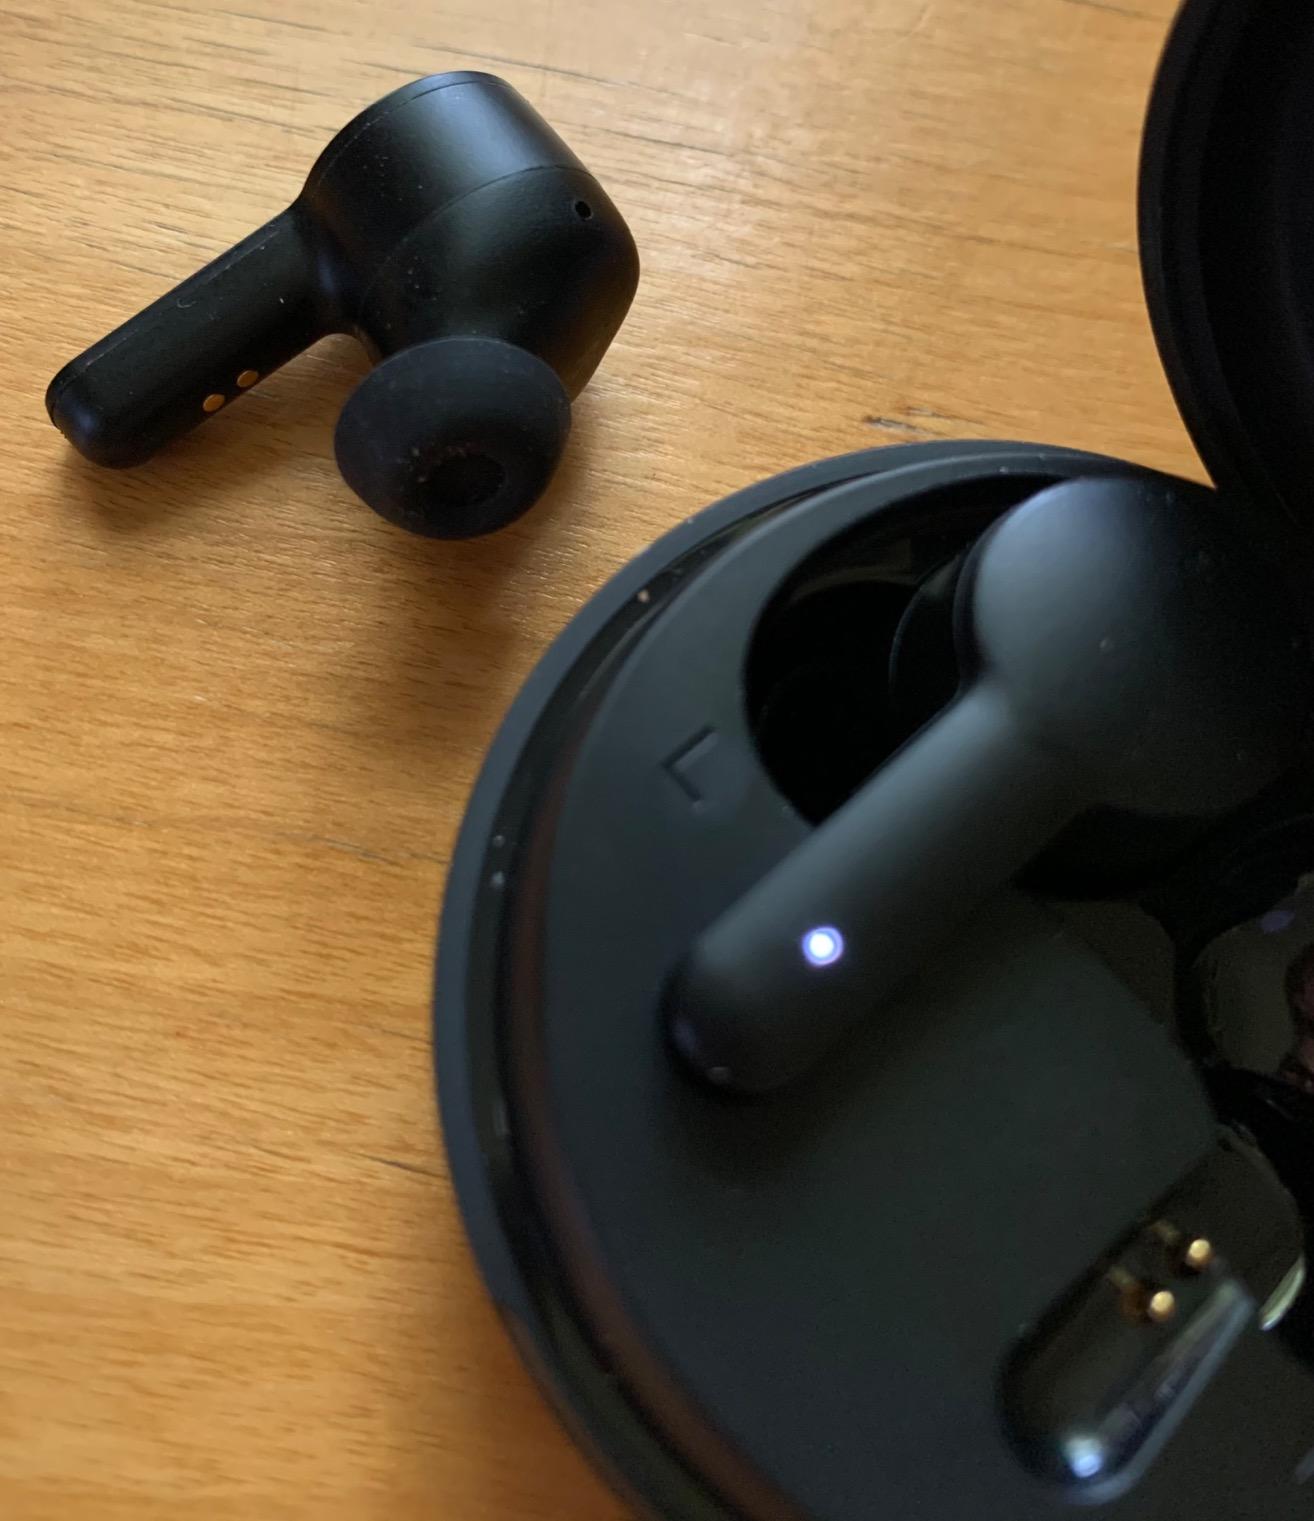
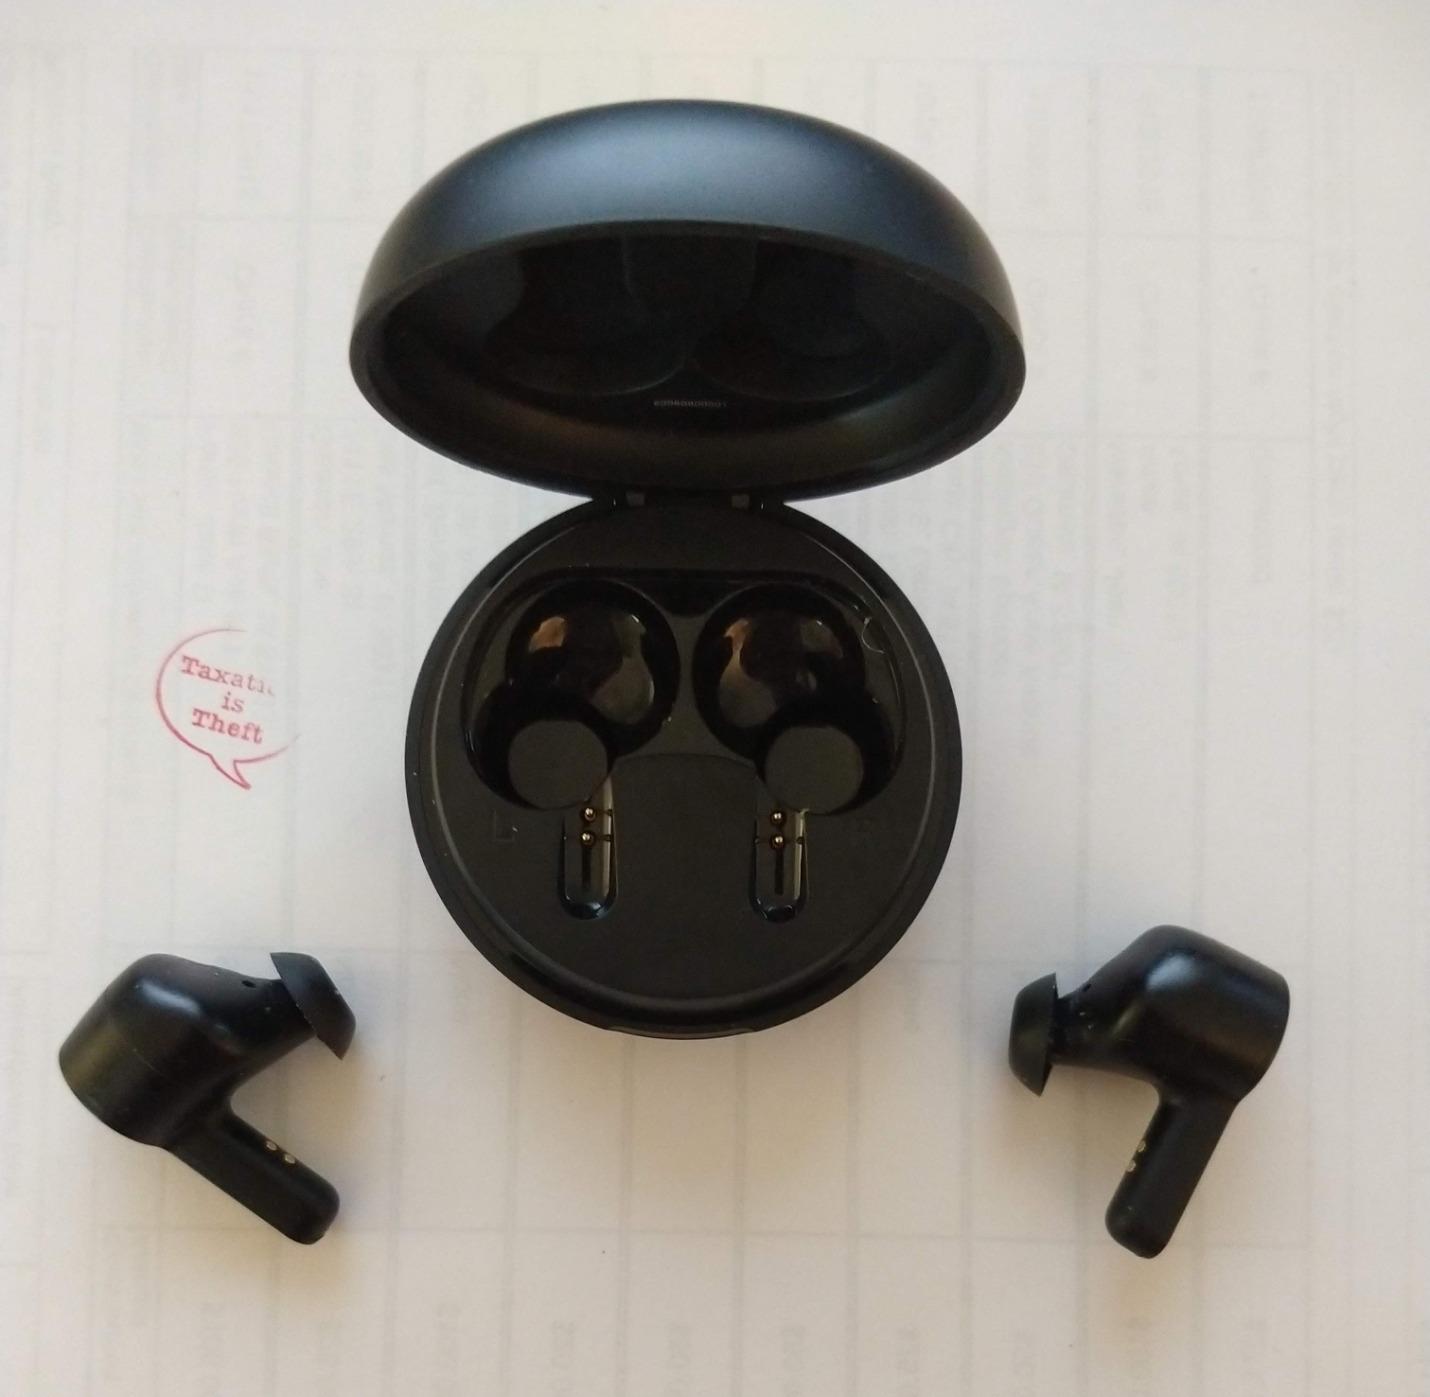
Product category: earbuds
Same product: yes